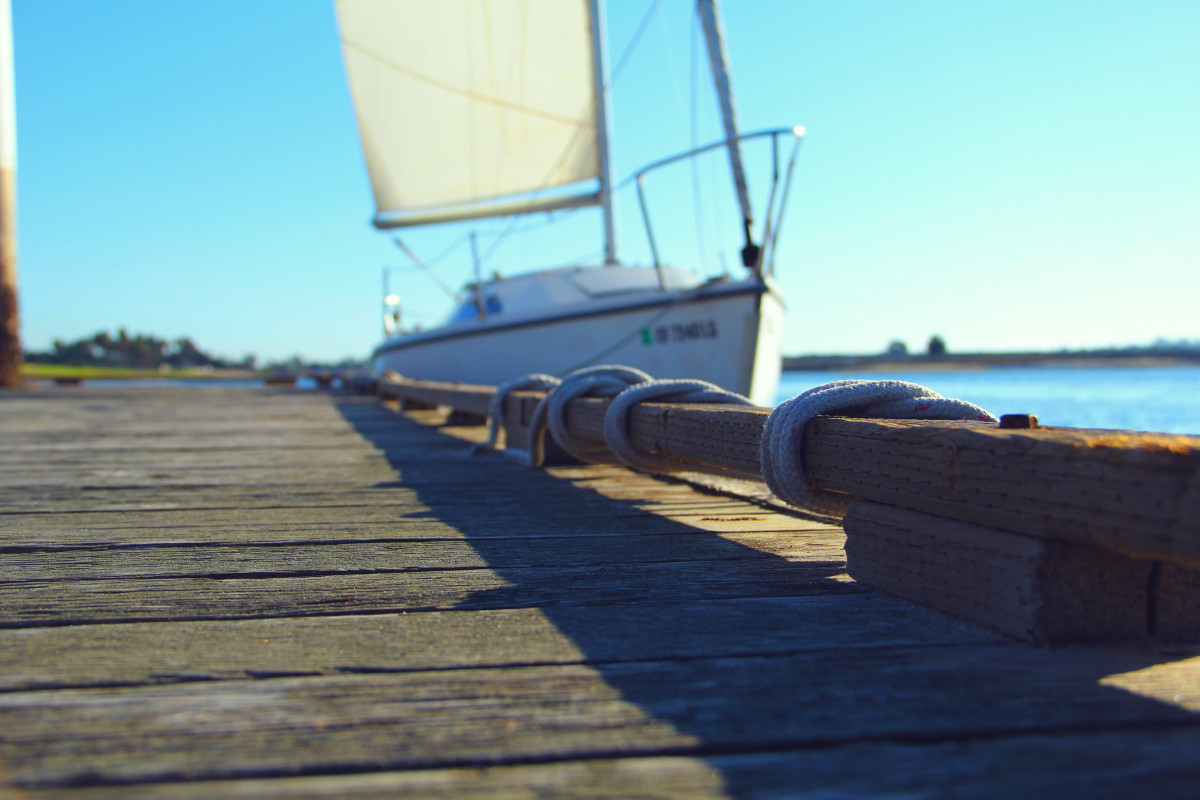
Tags: sea, coast, ocean, dock, boat, vehicle, mast, yacht, blue, sailboat, sail